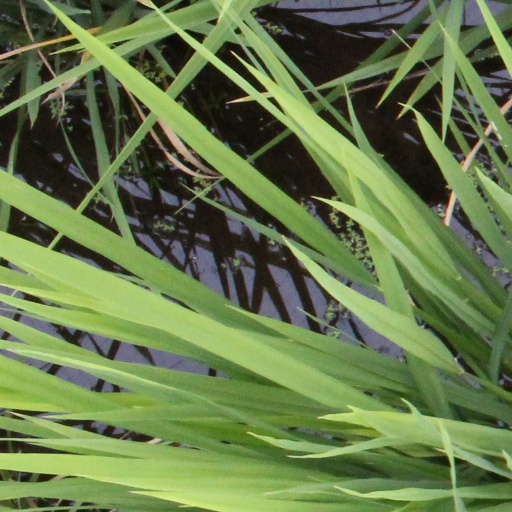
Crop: rice